Richea sprengelioides

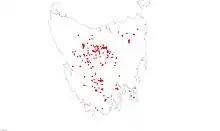

"Richea sprengelioides" is found throughout the mountainous regions of west, south-west, north-east and the central plateau of Tasmania. It is most common in alpine areas where is most often encountered growing as a small bush within the dominant shrub layer, this, however, does vary with exposure and it can be found growing in a much reduced form within alpine herbfields. At lower altitudes it is sometimes seen growing in exposed rocky sites and less often within well drained woodland. The flowers are sought out and eaten by a number of mammal species.